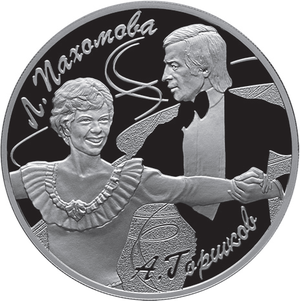
Lioudmila Alekseïevna Pakhomova, née le 31 décembre 1946 à Moscou en RSFS de Russie et morte le 17 mai 1986 à Moscou, est une patineuse artistique soviétique de danse sur glace. Avec son partenaire et mari Aleksandr Gorchkov, elle est championne olympique en 1976 à Innsbruck.
Aleksandr Gueorguievitch Gorchkov, né le 8 octobre 1946 à Moscou en RSFS de Russie, est un patineur artistique soviétique de danse sur glace, devenu par la suite juge puis dirigeant de ce sport. Avec sa partenaire Lioudmila Pakhomova, il est champion olympique en 1976 à Innsbruck.